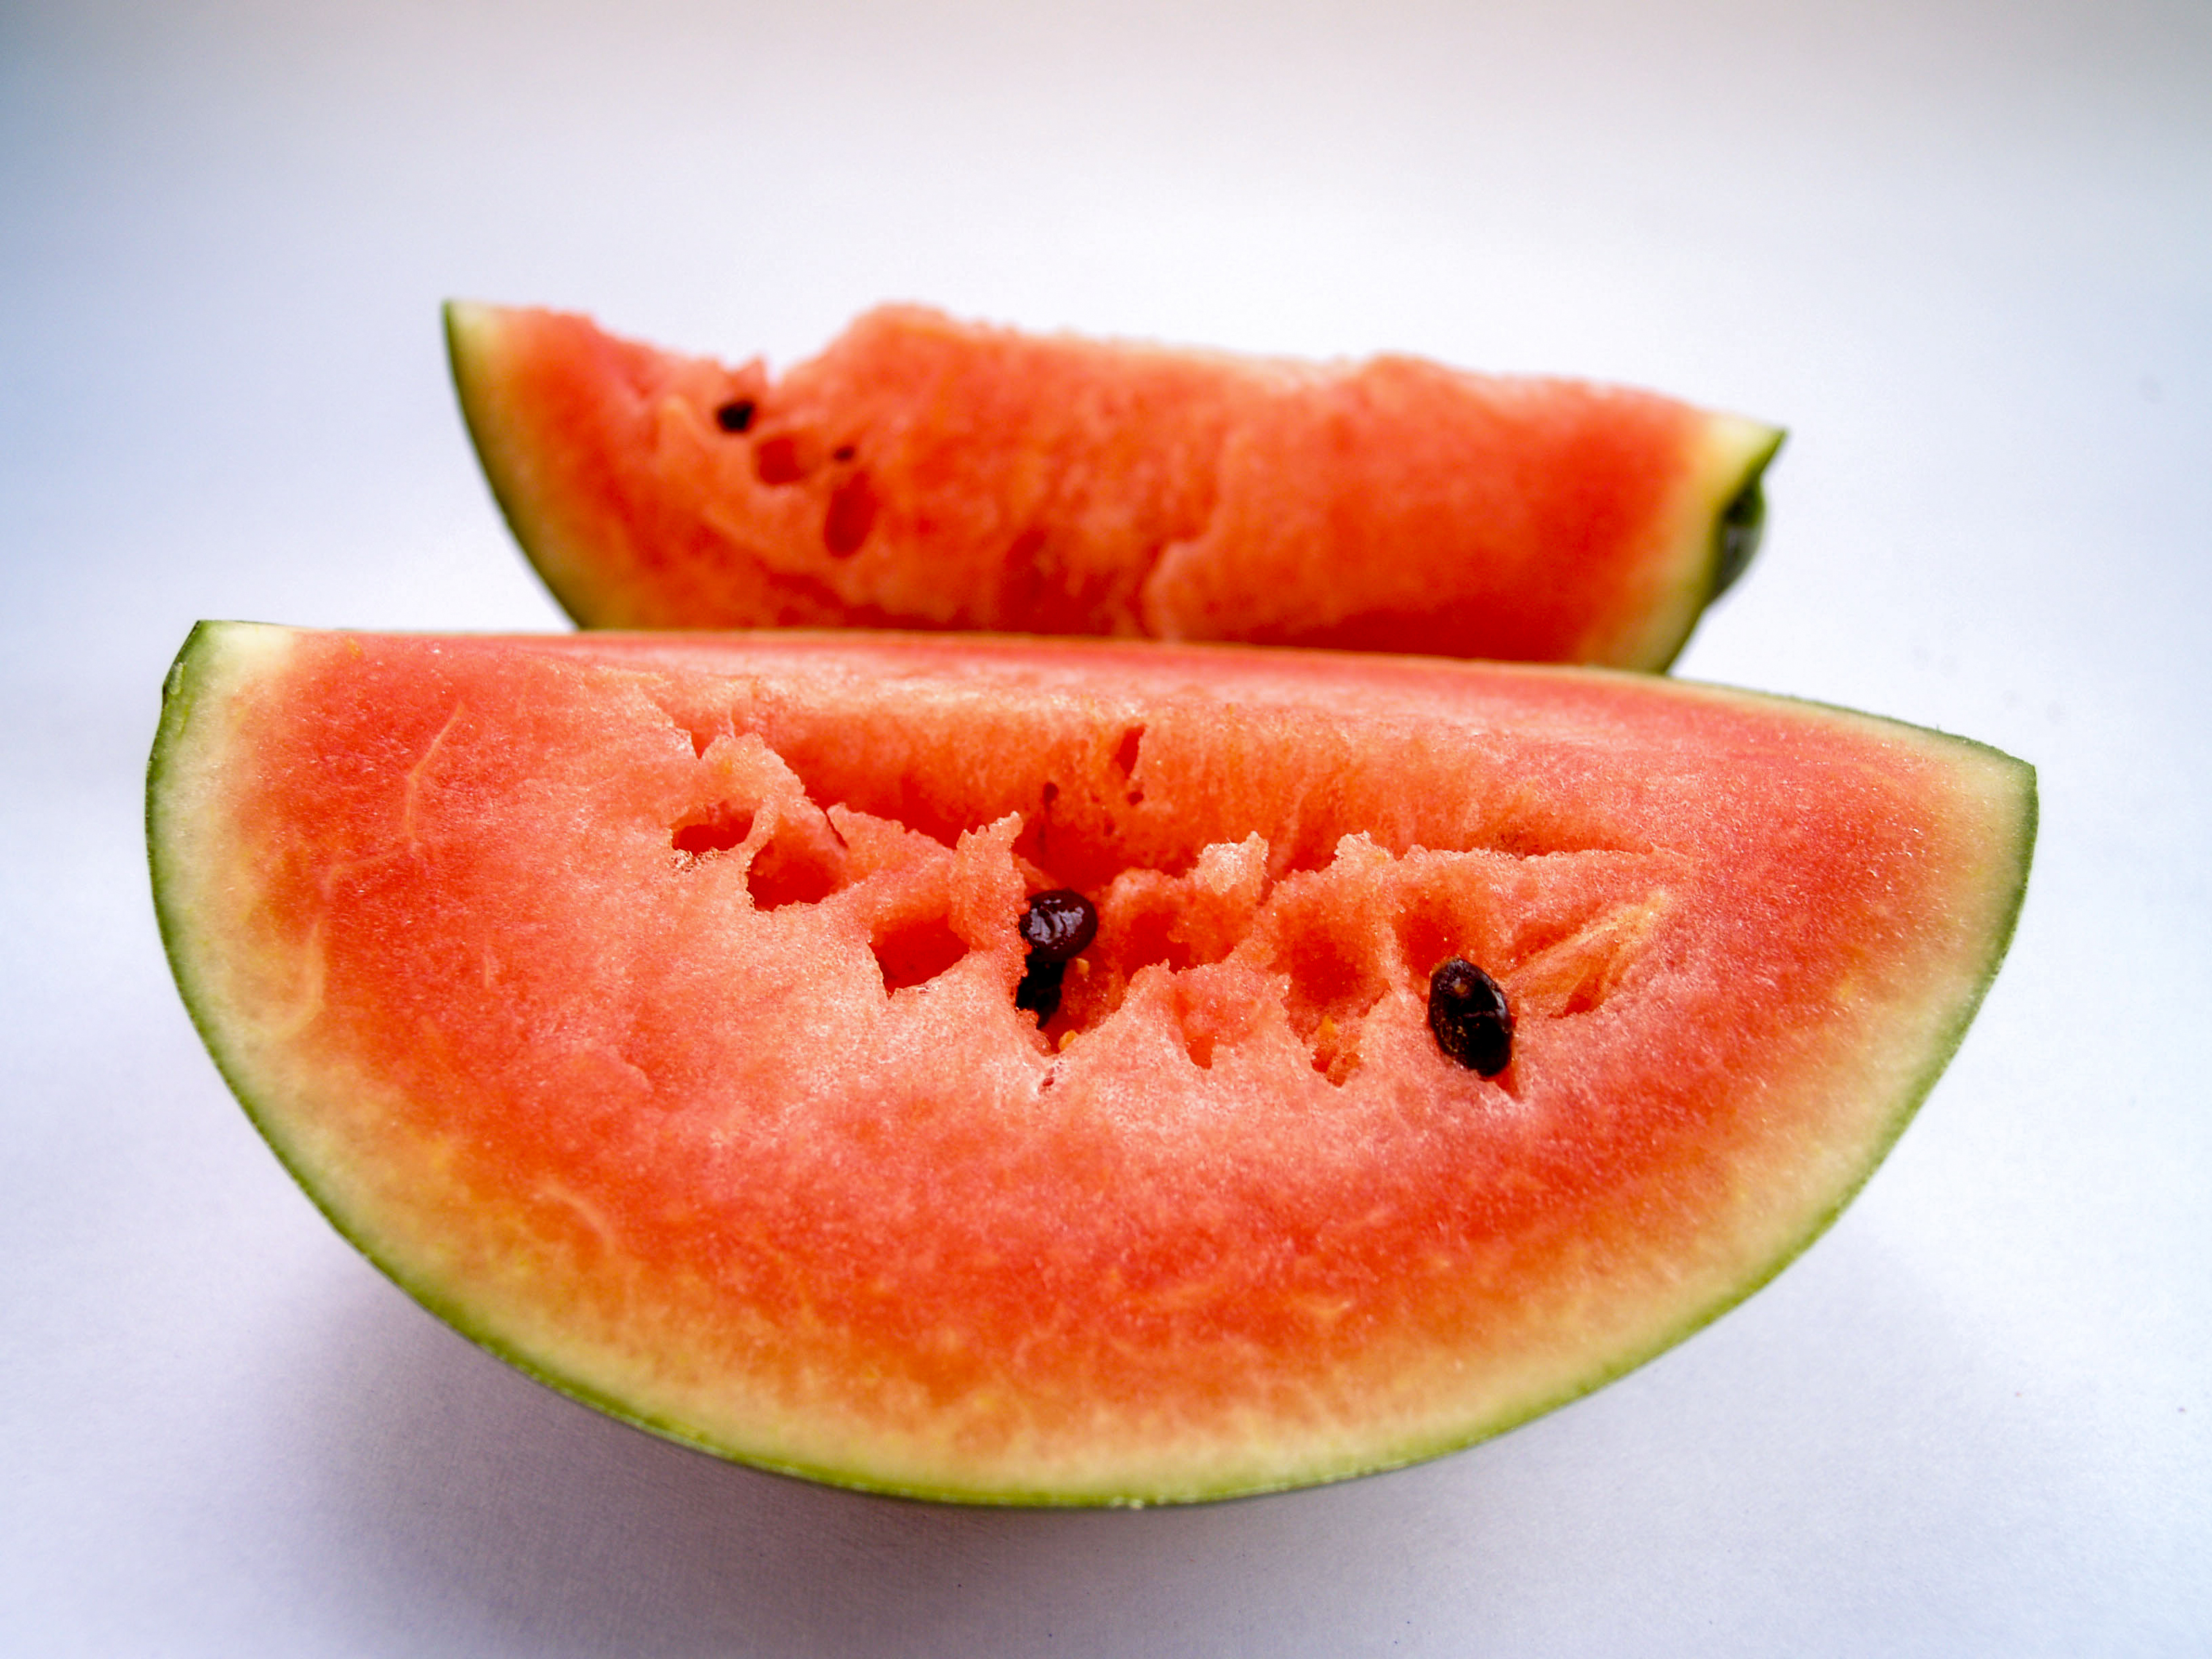
watermelon, fruit, sweet, healthy, red, food, ripe, melon, nutrition, slice, green, fresh, dessert, background, closeup, natural, vegetarian, freshness, snack, tropical, delicious, nature, tasty, diet, organic, water, sliced, raw, summer, vitamin, cucumber gourd and melon family, citrullus, produce